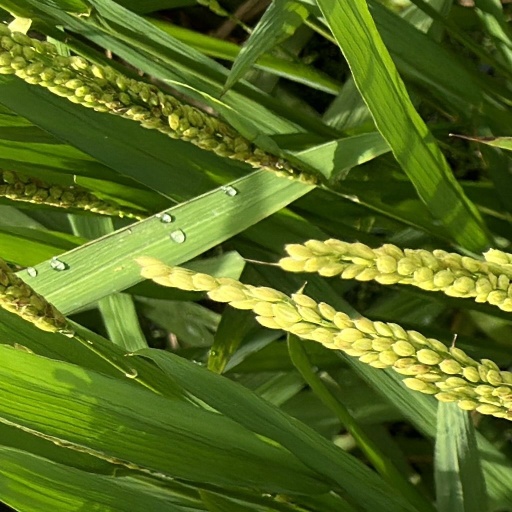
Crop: rice